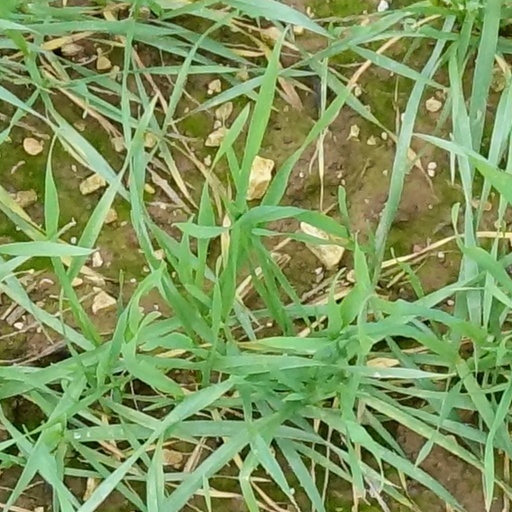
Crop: wheat